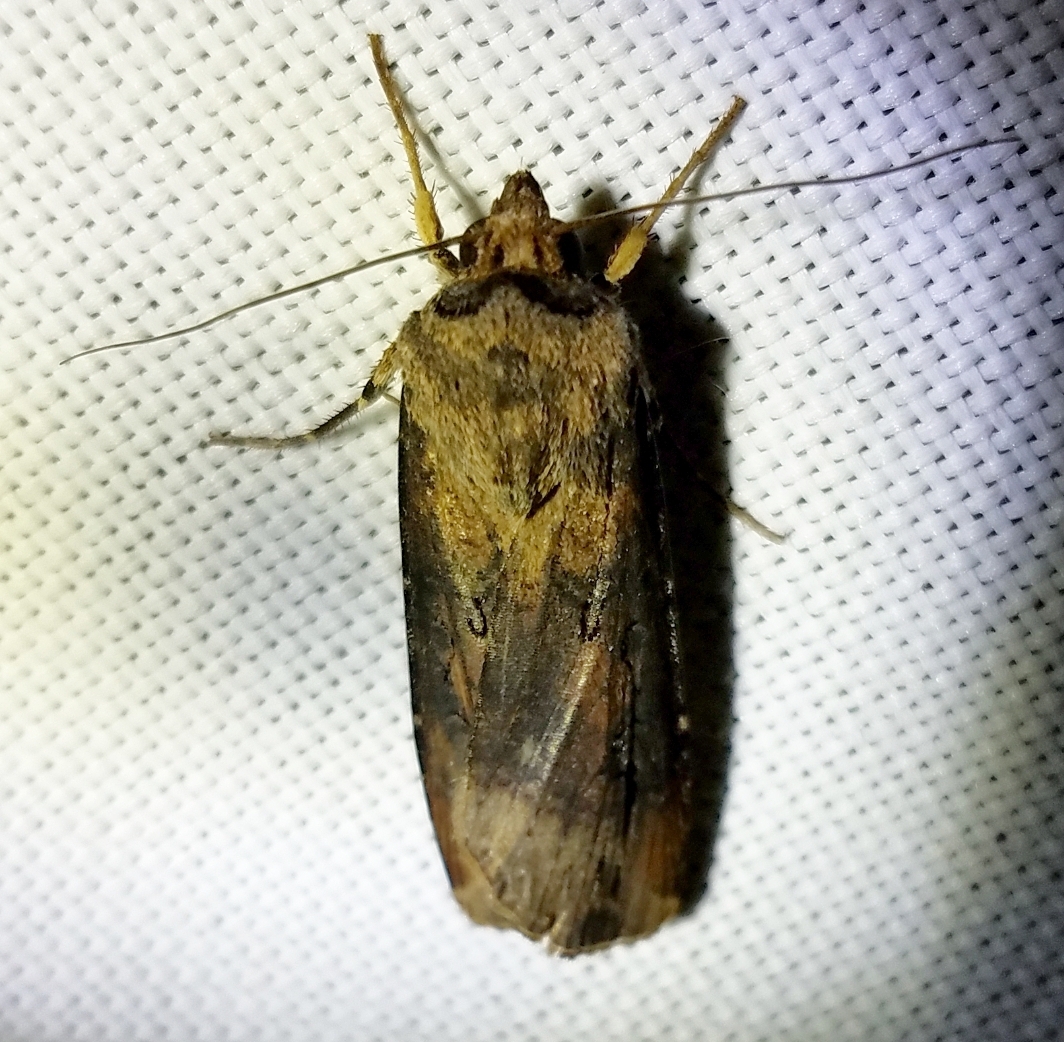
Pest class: cutworms